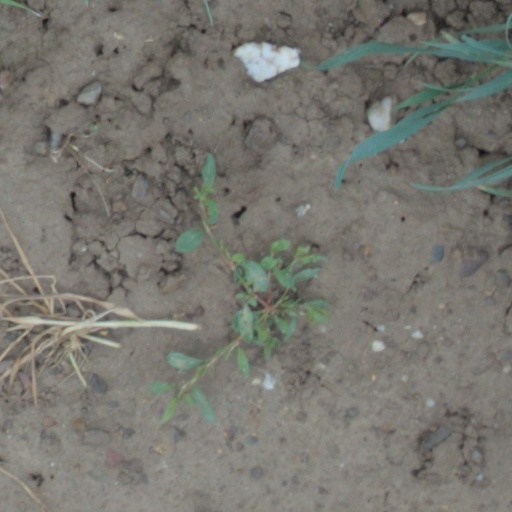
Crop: wheat